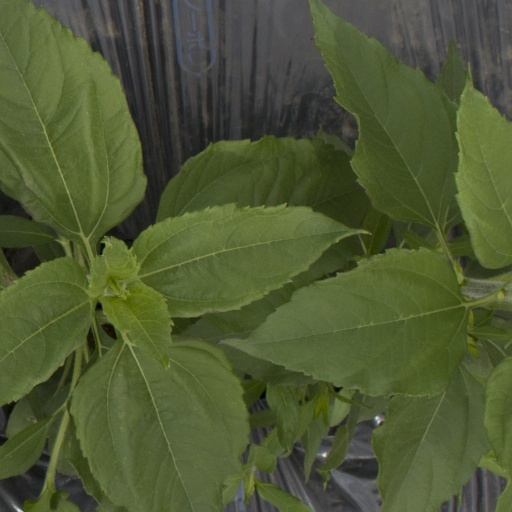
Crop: Jerusalem artichoke